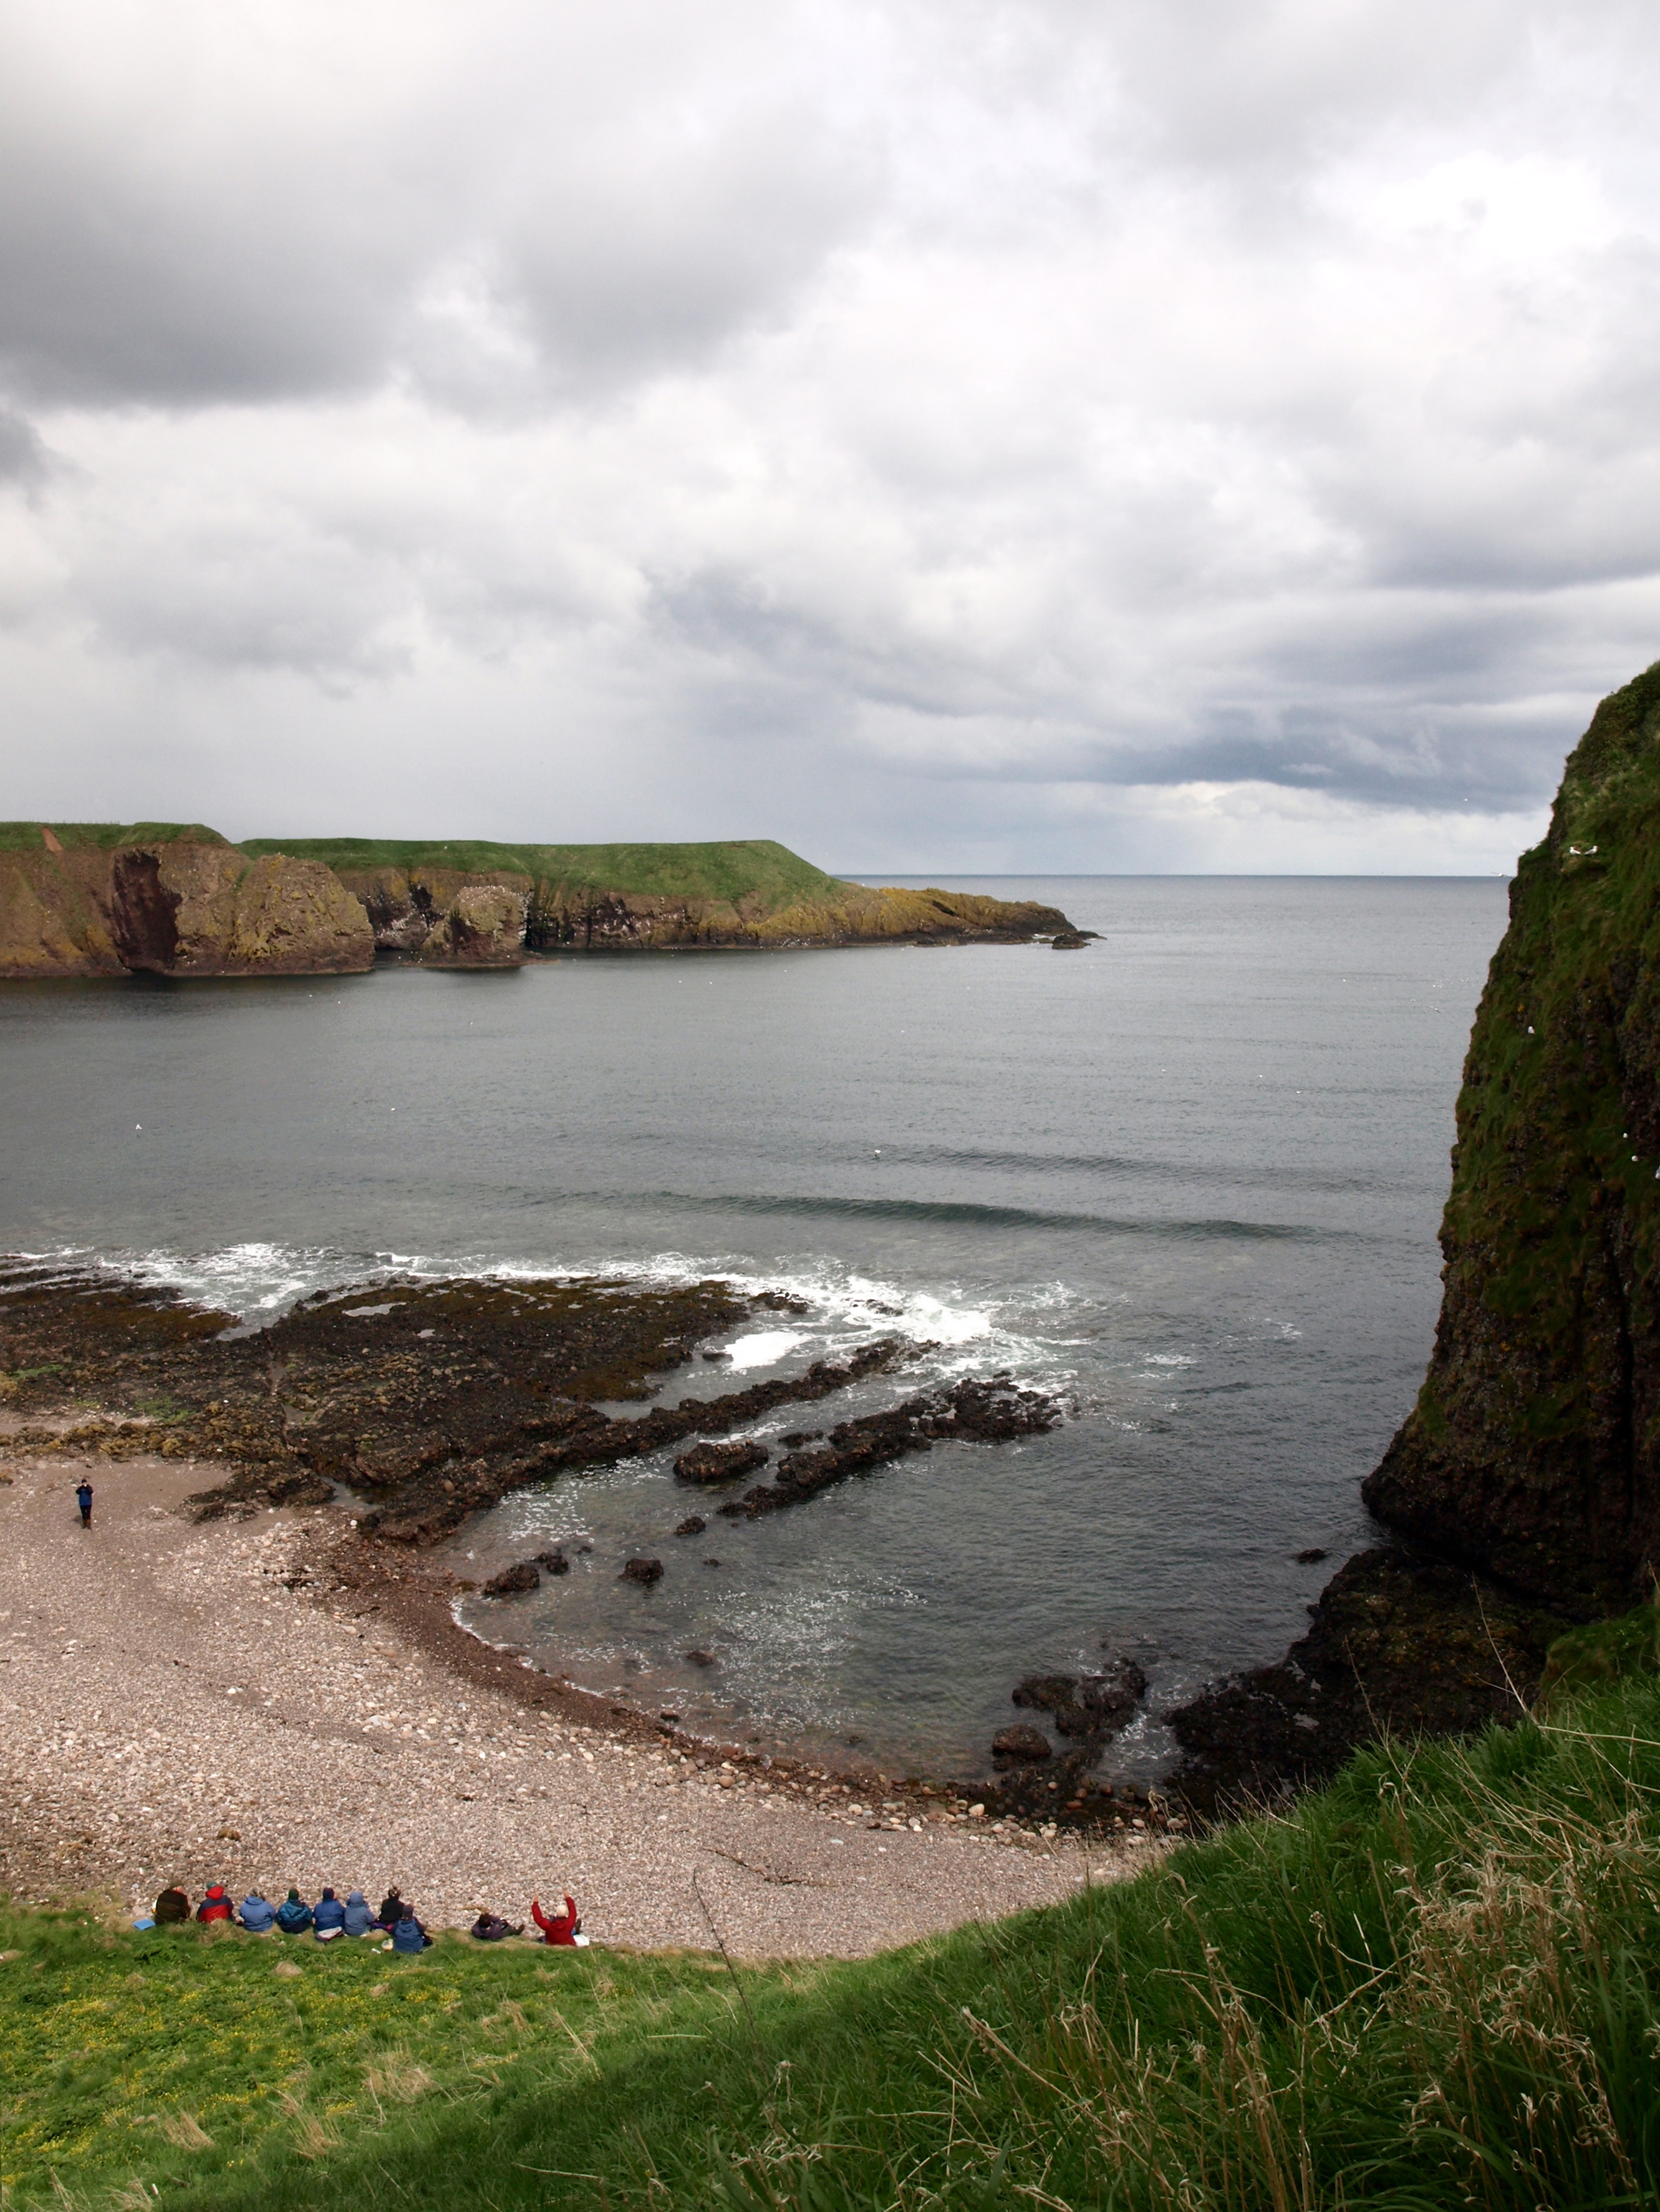
beach, landscape, sea, coast, water, nature, rock, ocean, cloud, shore, wave, cliff, cove, bay, terrain, material, body of water, loch, cape, landform, geographical feature